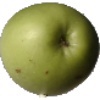
Label: apple_granny_smith